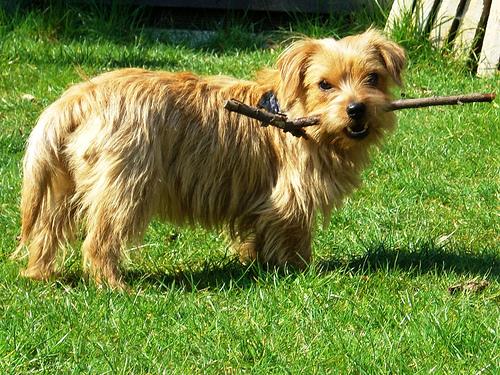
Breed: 203-n000027-Norfolk_terrier